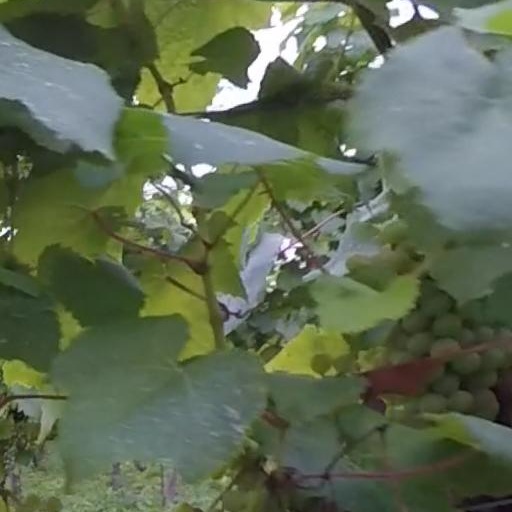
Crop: grape